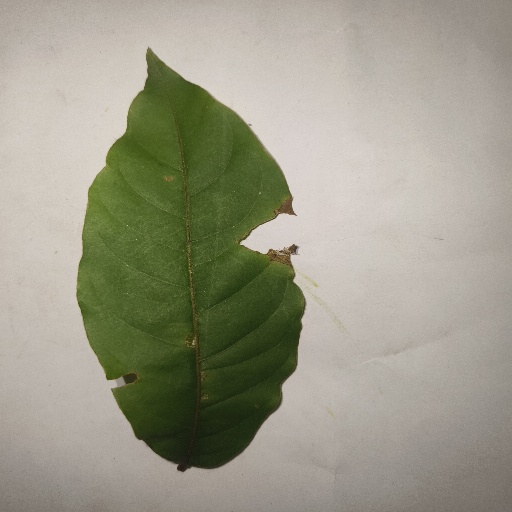
Species: HariTaki
Leaf condition: Bacterial Spot